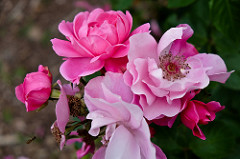
Flower: rose